Battle of Saint-Eustache

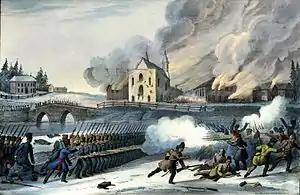
"Battle of Saint-Eustache", Charles Beauclerk

The Battle of Saint-Eustache was a decisive battle in the Lower Canada Rebellion in which government forces defeated the principal remaining Patriotes camp at Saint-Eustache on December 14, 1837.